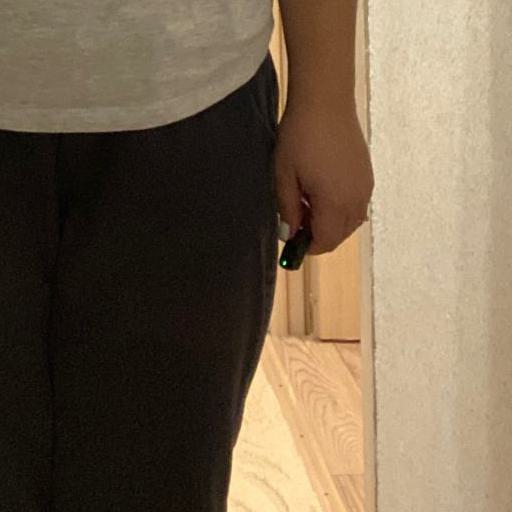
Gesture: no_gesture